Sky position (RA, Dec in degrees): 132.753, 29.179
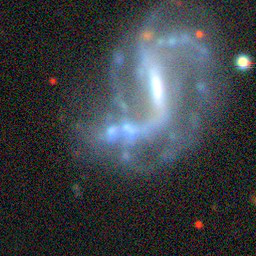
Galaxy morphology: Barred Spiral Galaxies